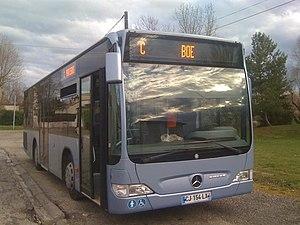
Citaro C1 FL K de démonstration au terminus Foulyronnes - Chant'Oiseau sur la ligne C, quelques mois avant le réseau Tempo.
Tempo est le nom du réseau qui dessert les 31 communes de l'agglomération d'Agen et ses 96 000 habitants. Il est composé de neuf lignes urbaines, sept lignes périurbaines, une navette et de deux services de transport à la demande. Mis en service le 30 mars 2013, le réseau Tempo remplace l'ancien réseau Transbus qui ne desservait que huit communes.